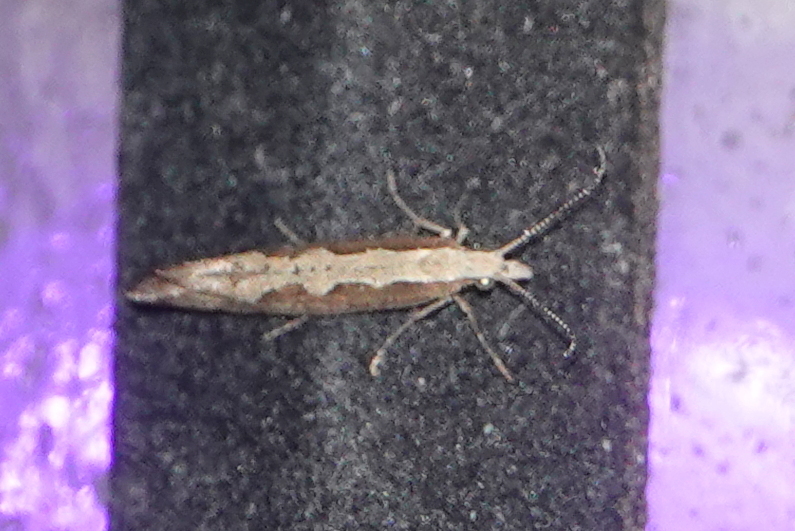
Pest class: diamondback_moth